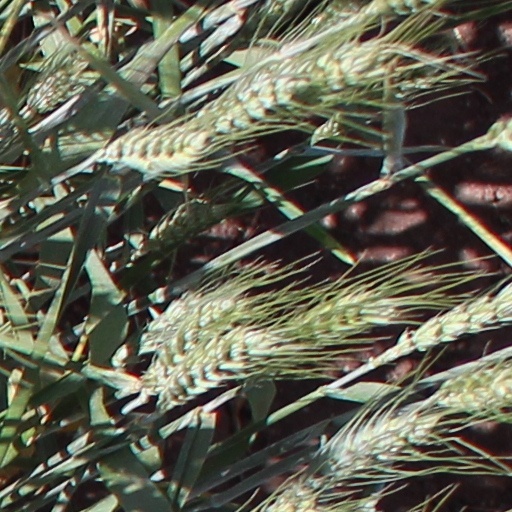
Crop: wheat